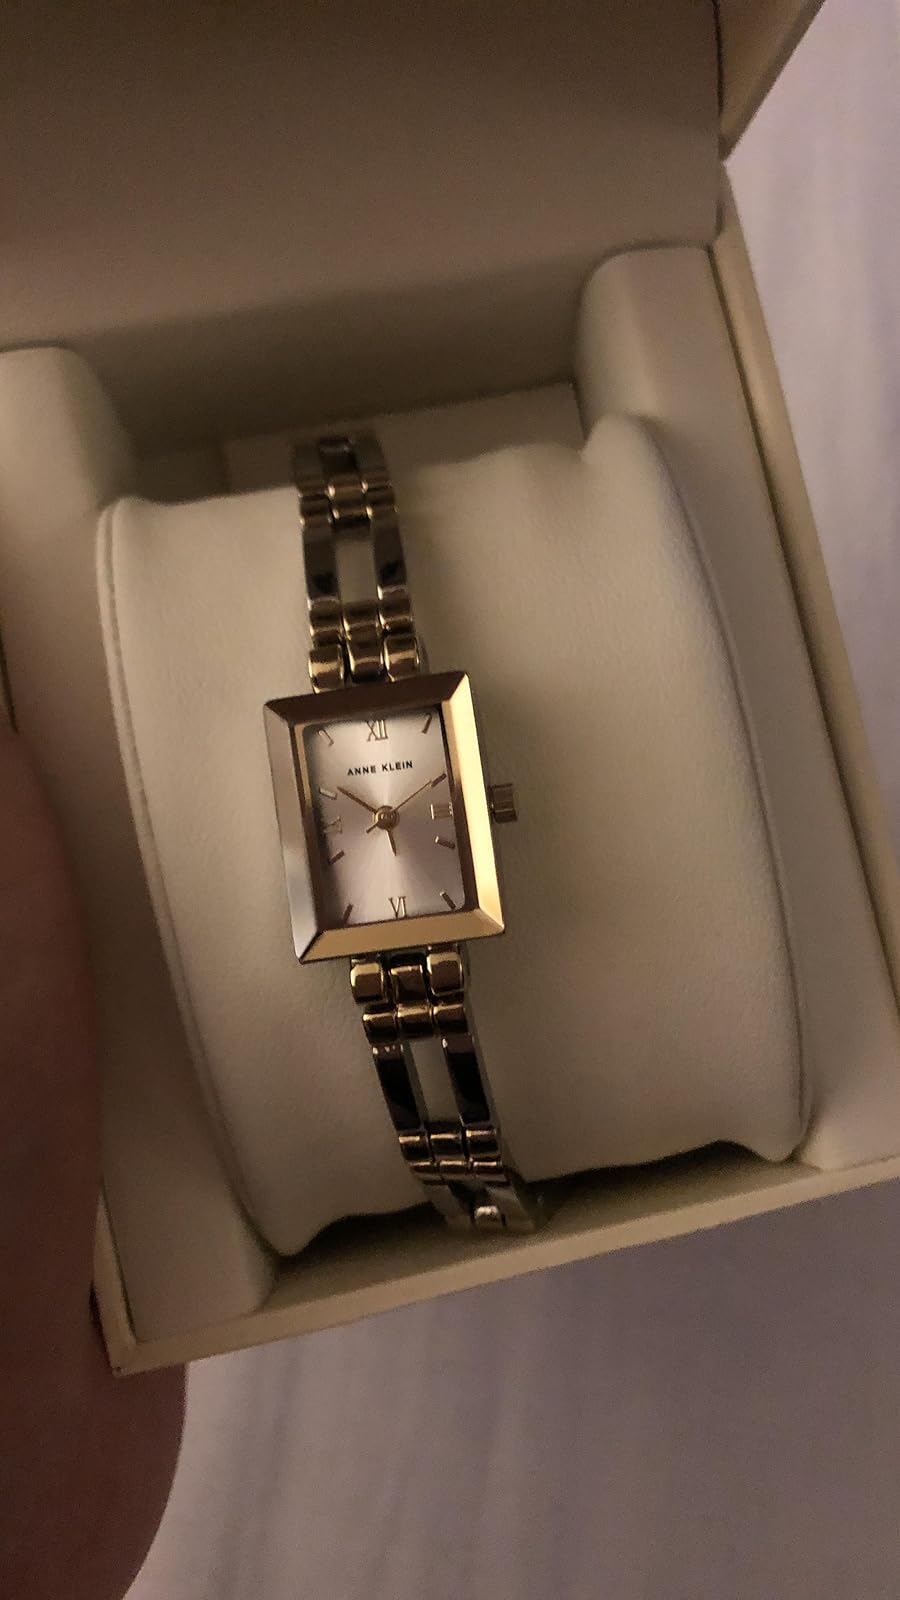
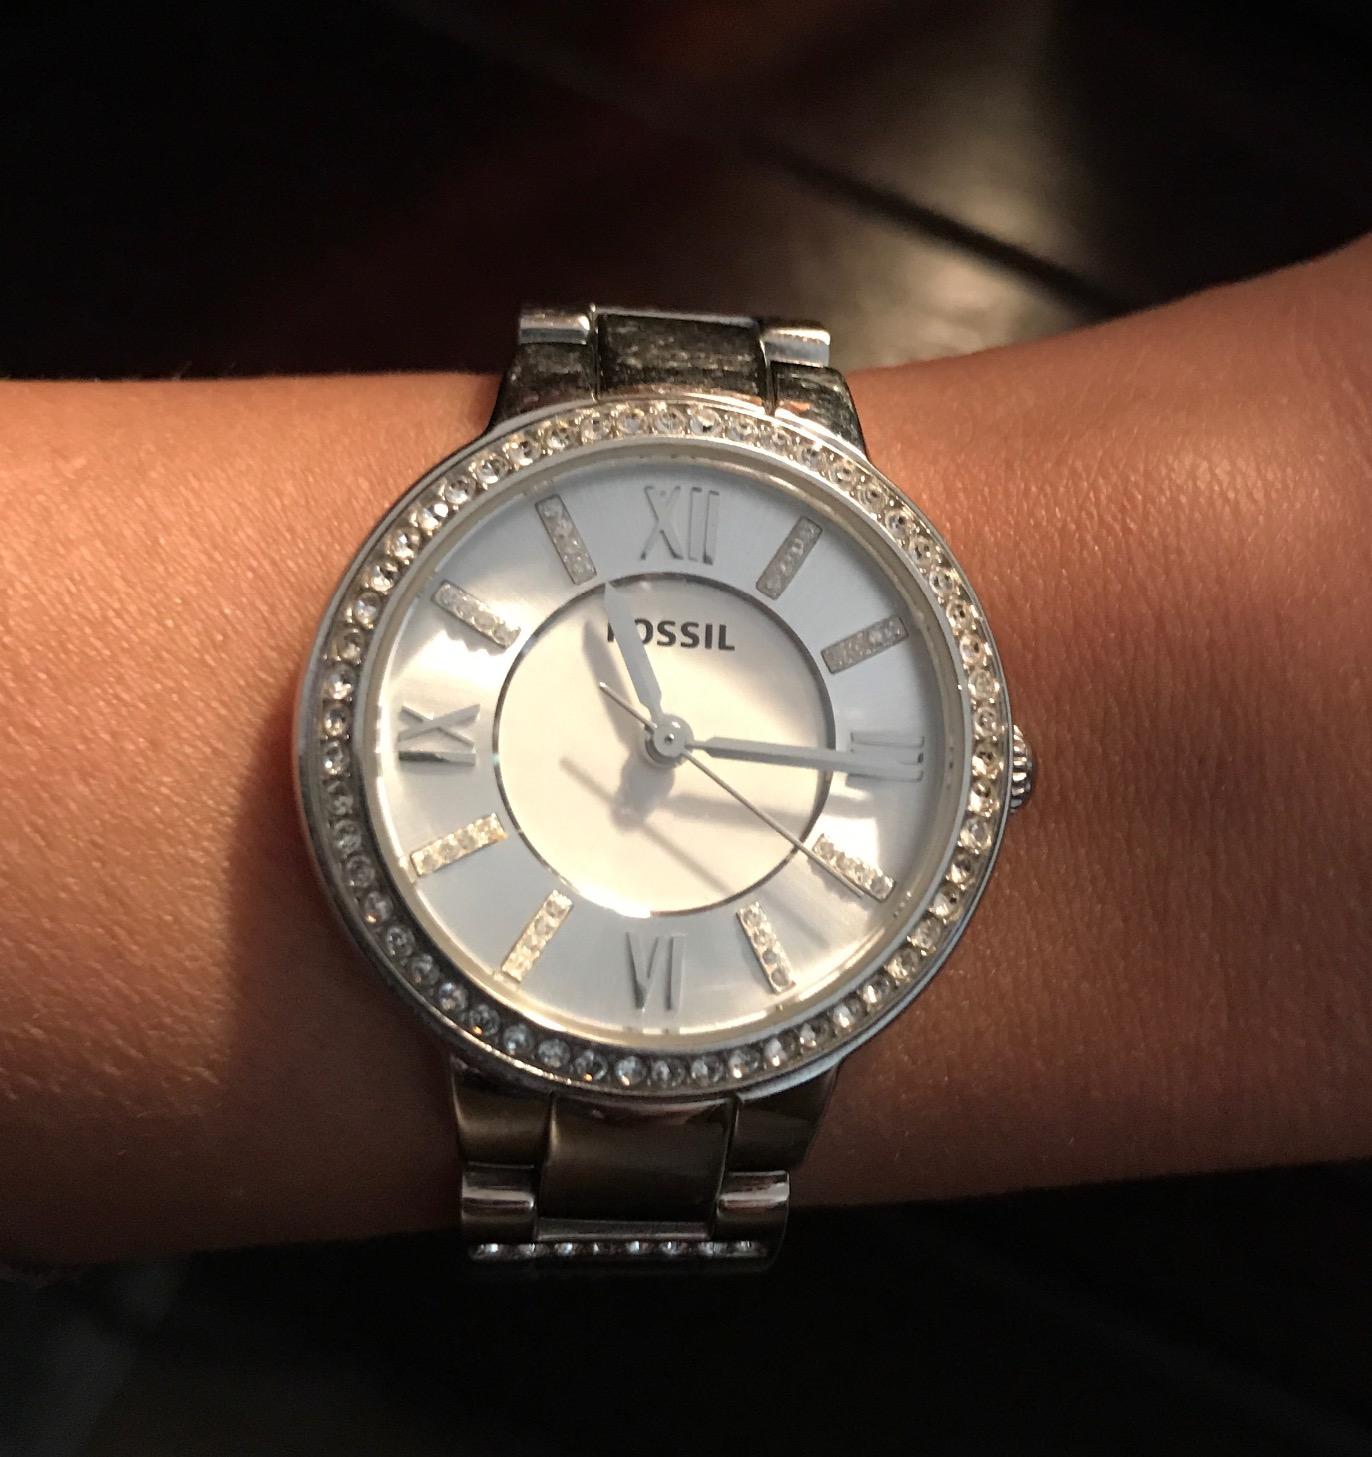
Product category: accessories_watch
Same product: no